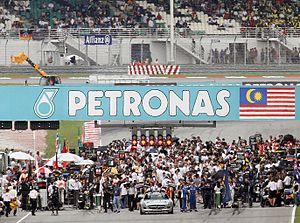
Petronas, acronyme de Petroliam Nasional Berhad, est une compagnie pétrolière malaisienne créée le 17 août 1974 dans le cadre de la Loi de 1965 sur les Sociétés. À l'époque, le gouvernement malaisien investit 3 millions de dollars américains pour la création de la société. La société est toujours détenue par le gouvernement malaisien ; elle est de fait une entreprise publique.